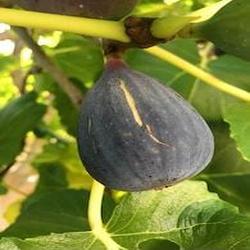
Label: Fig